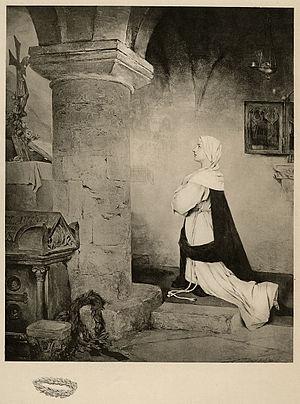
David Dalhoff Neal, né le 20 octobre 1838 et mort le 2 mai 1915, est un artiste américain.